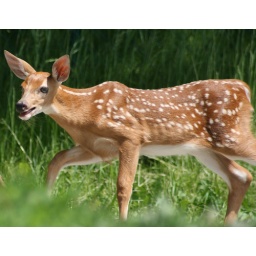
Seeing this adorable spotted fawn in front of my house yesterday made my entire weekend!